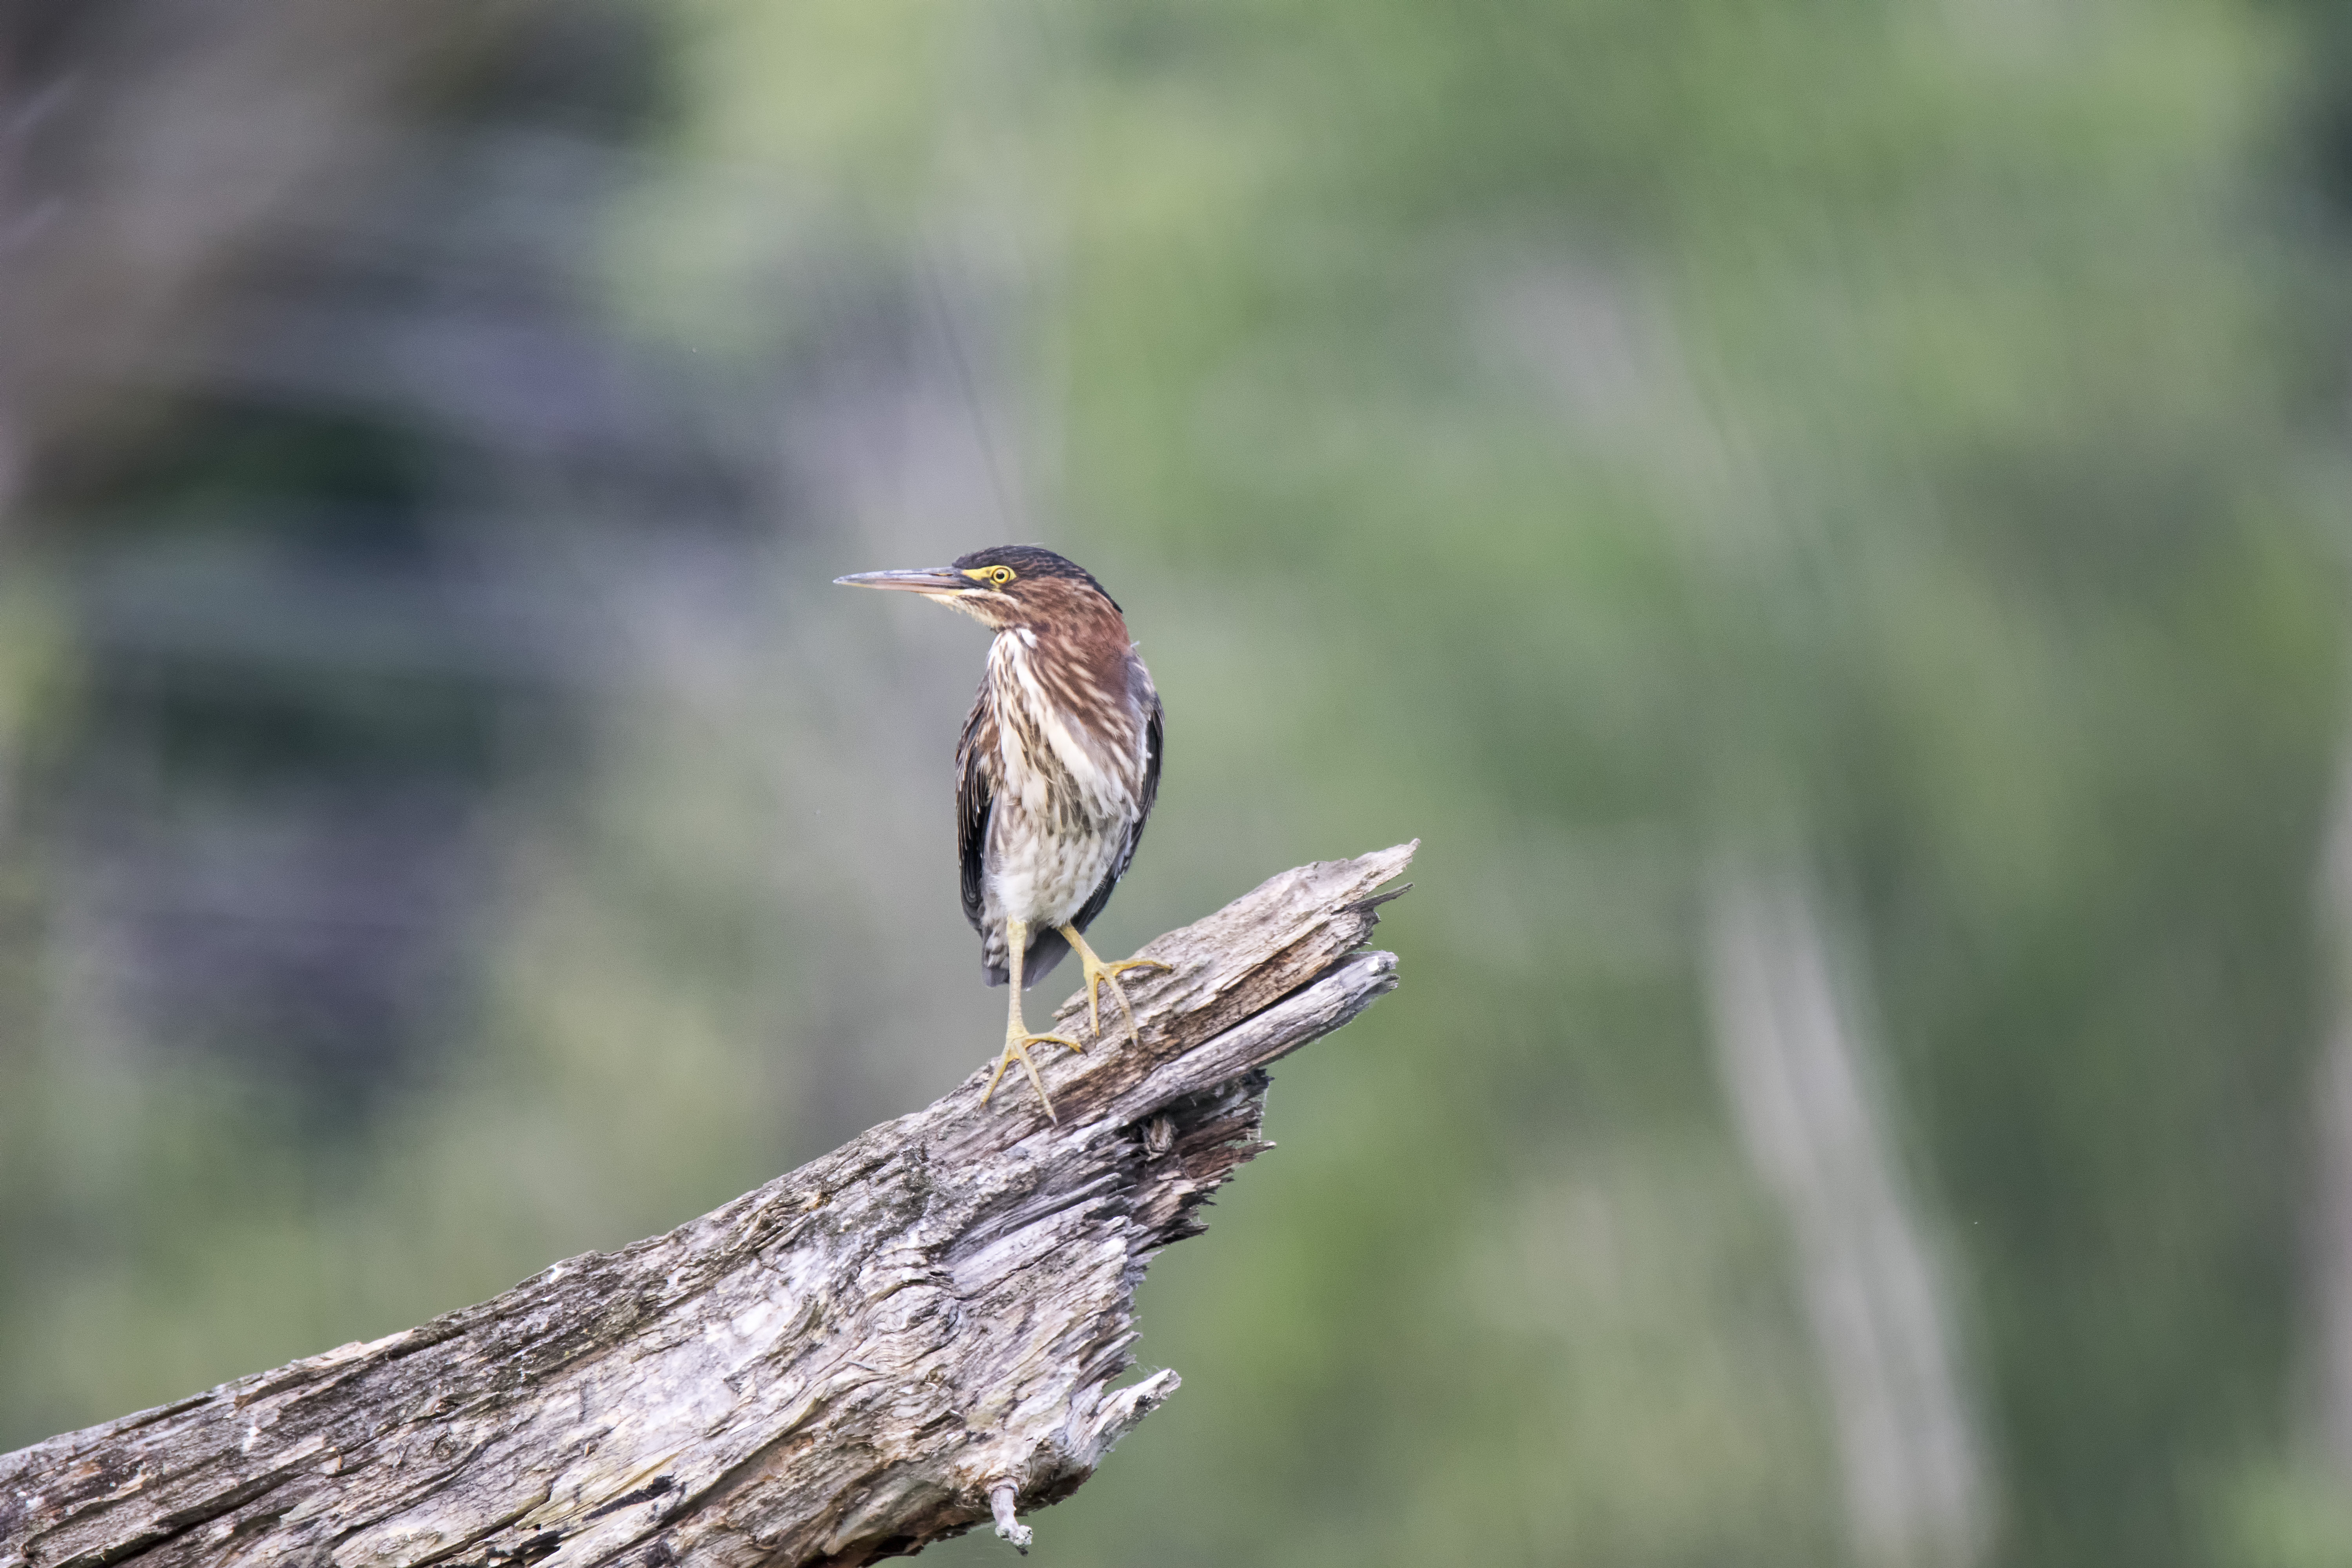
nature, branch, bird, wildlife, green, beak, fauna, canada, vertebrate, vert, quebec, heron, sherbrooke, oiseau, old world flycatcher, perching bird